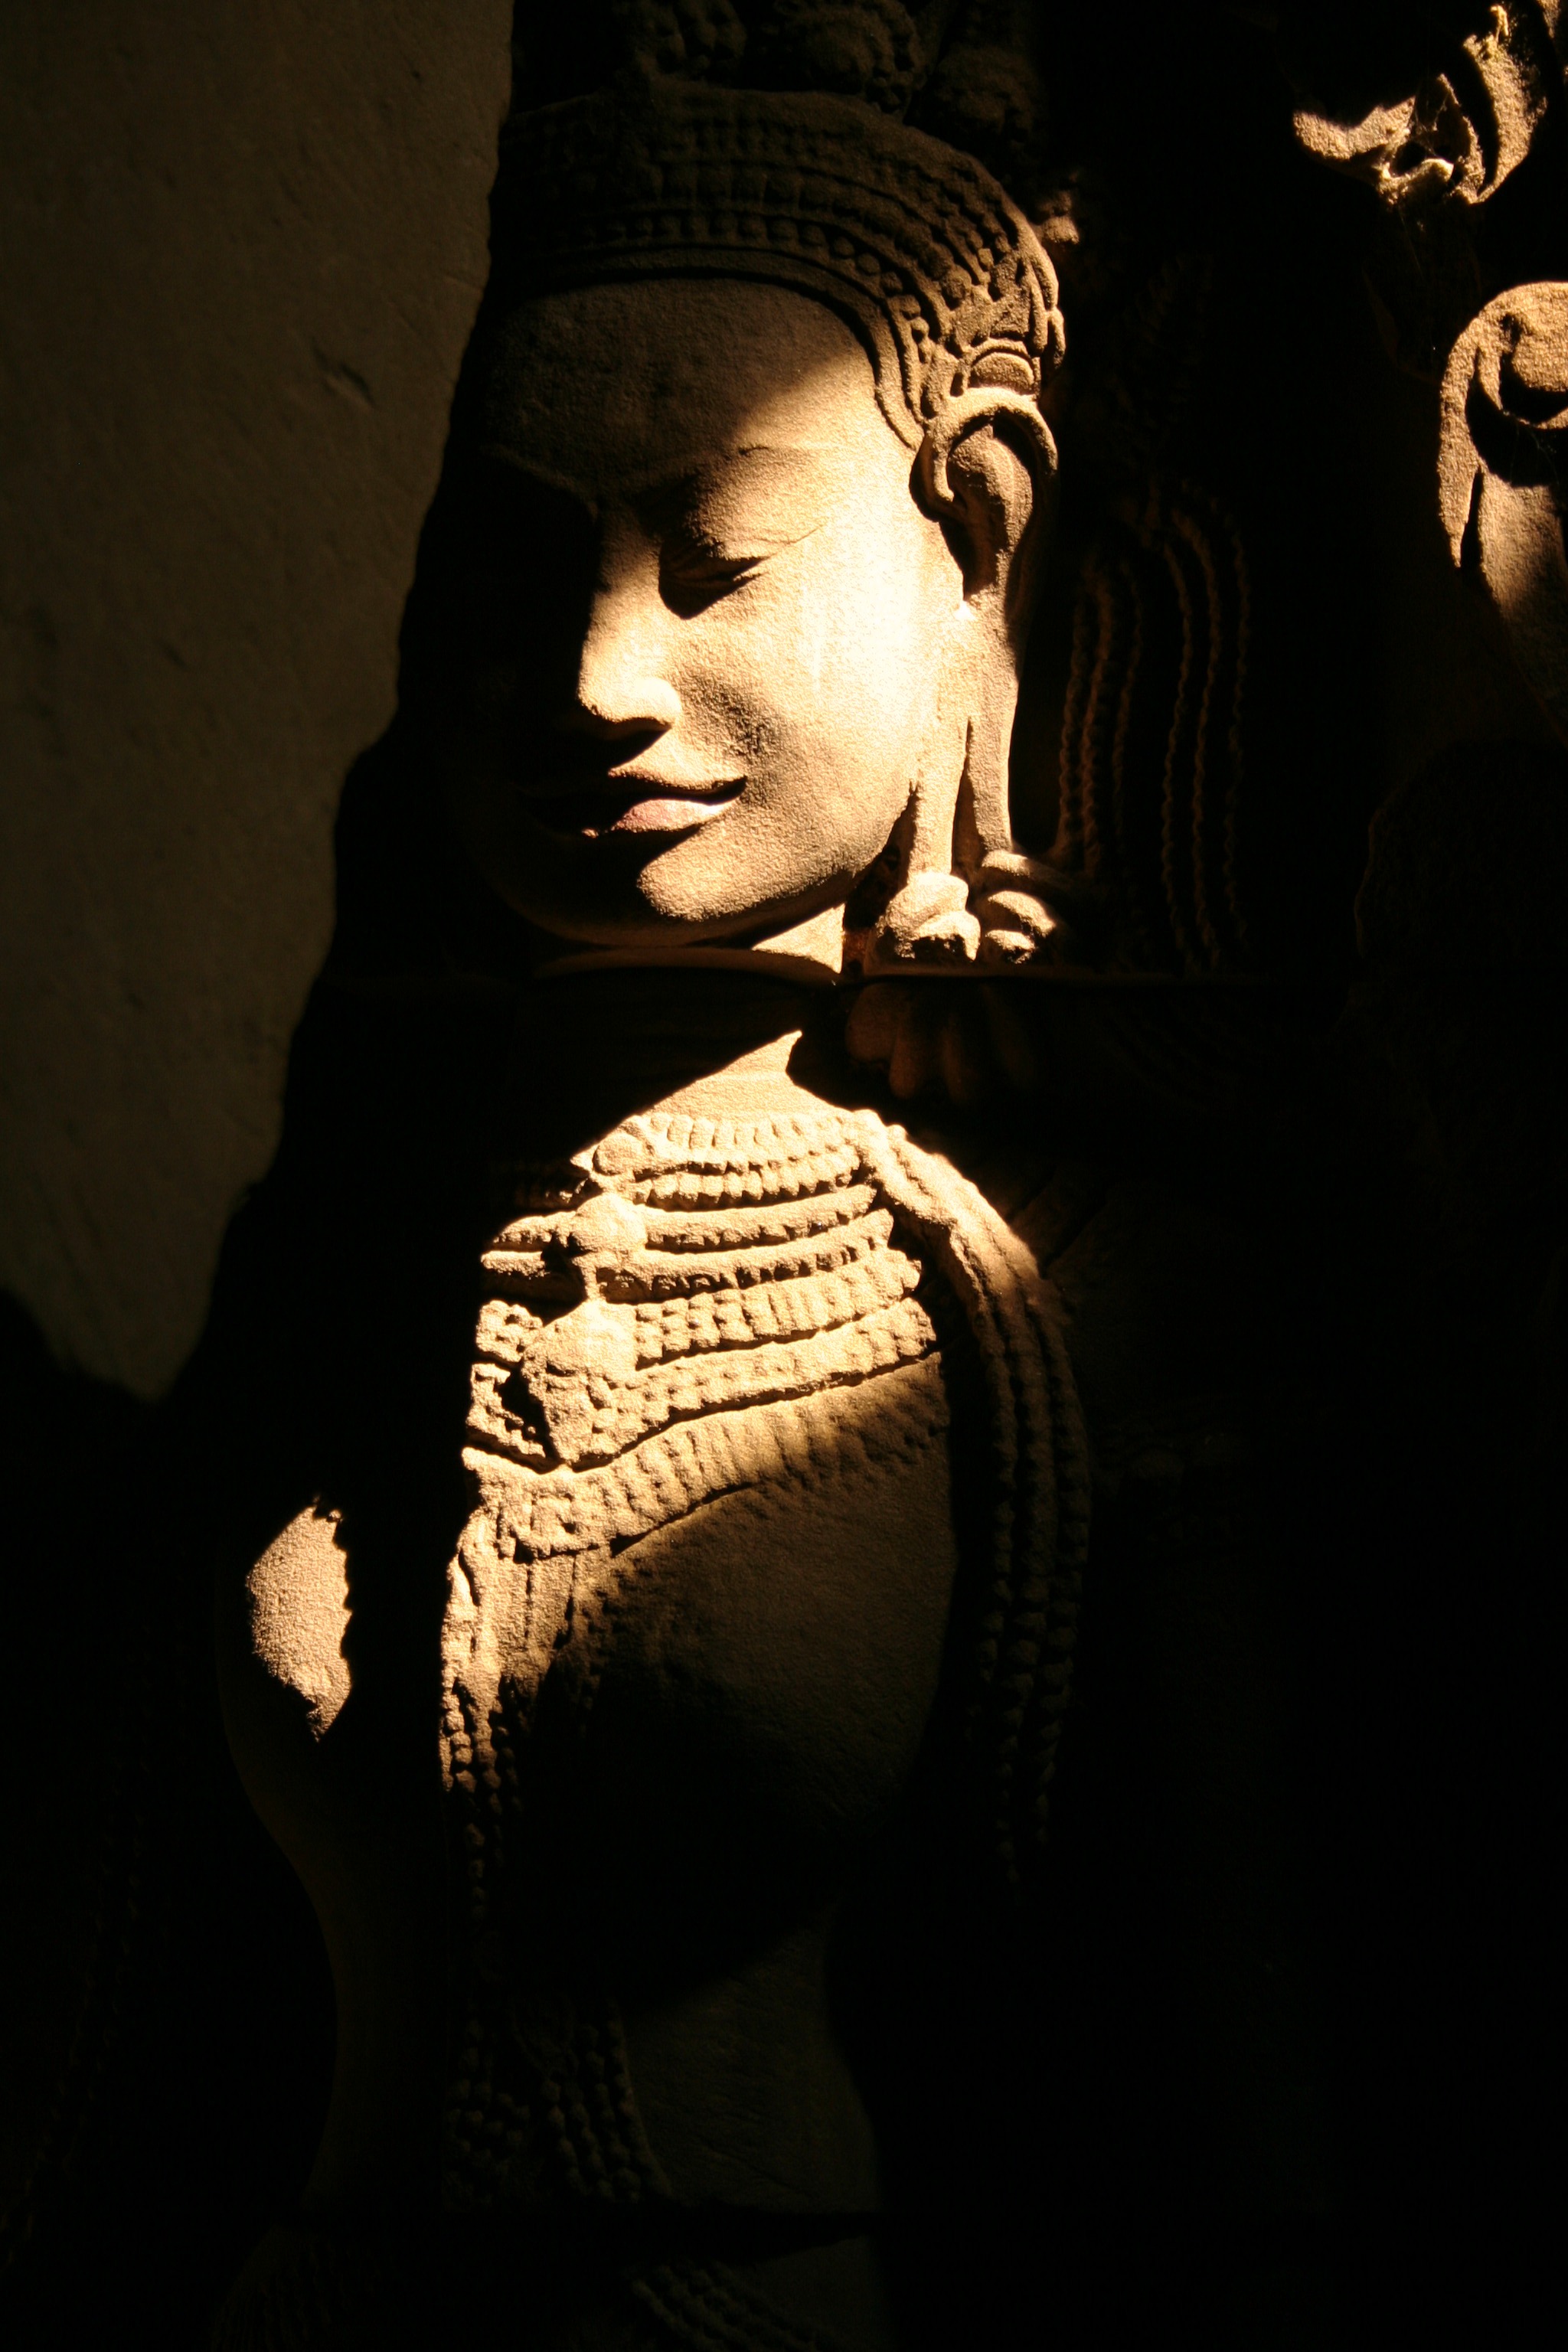
light, portrait, darkness, church, black, art, temple, angkor wat, goddess